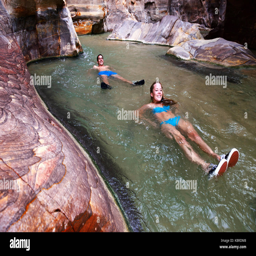
young couple floats at the canyon